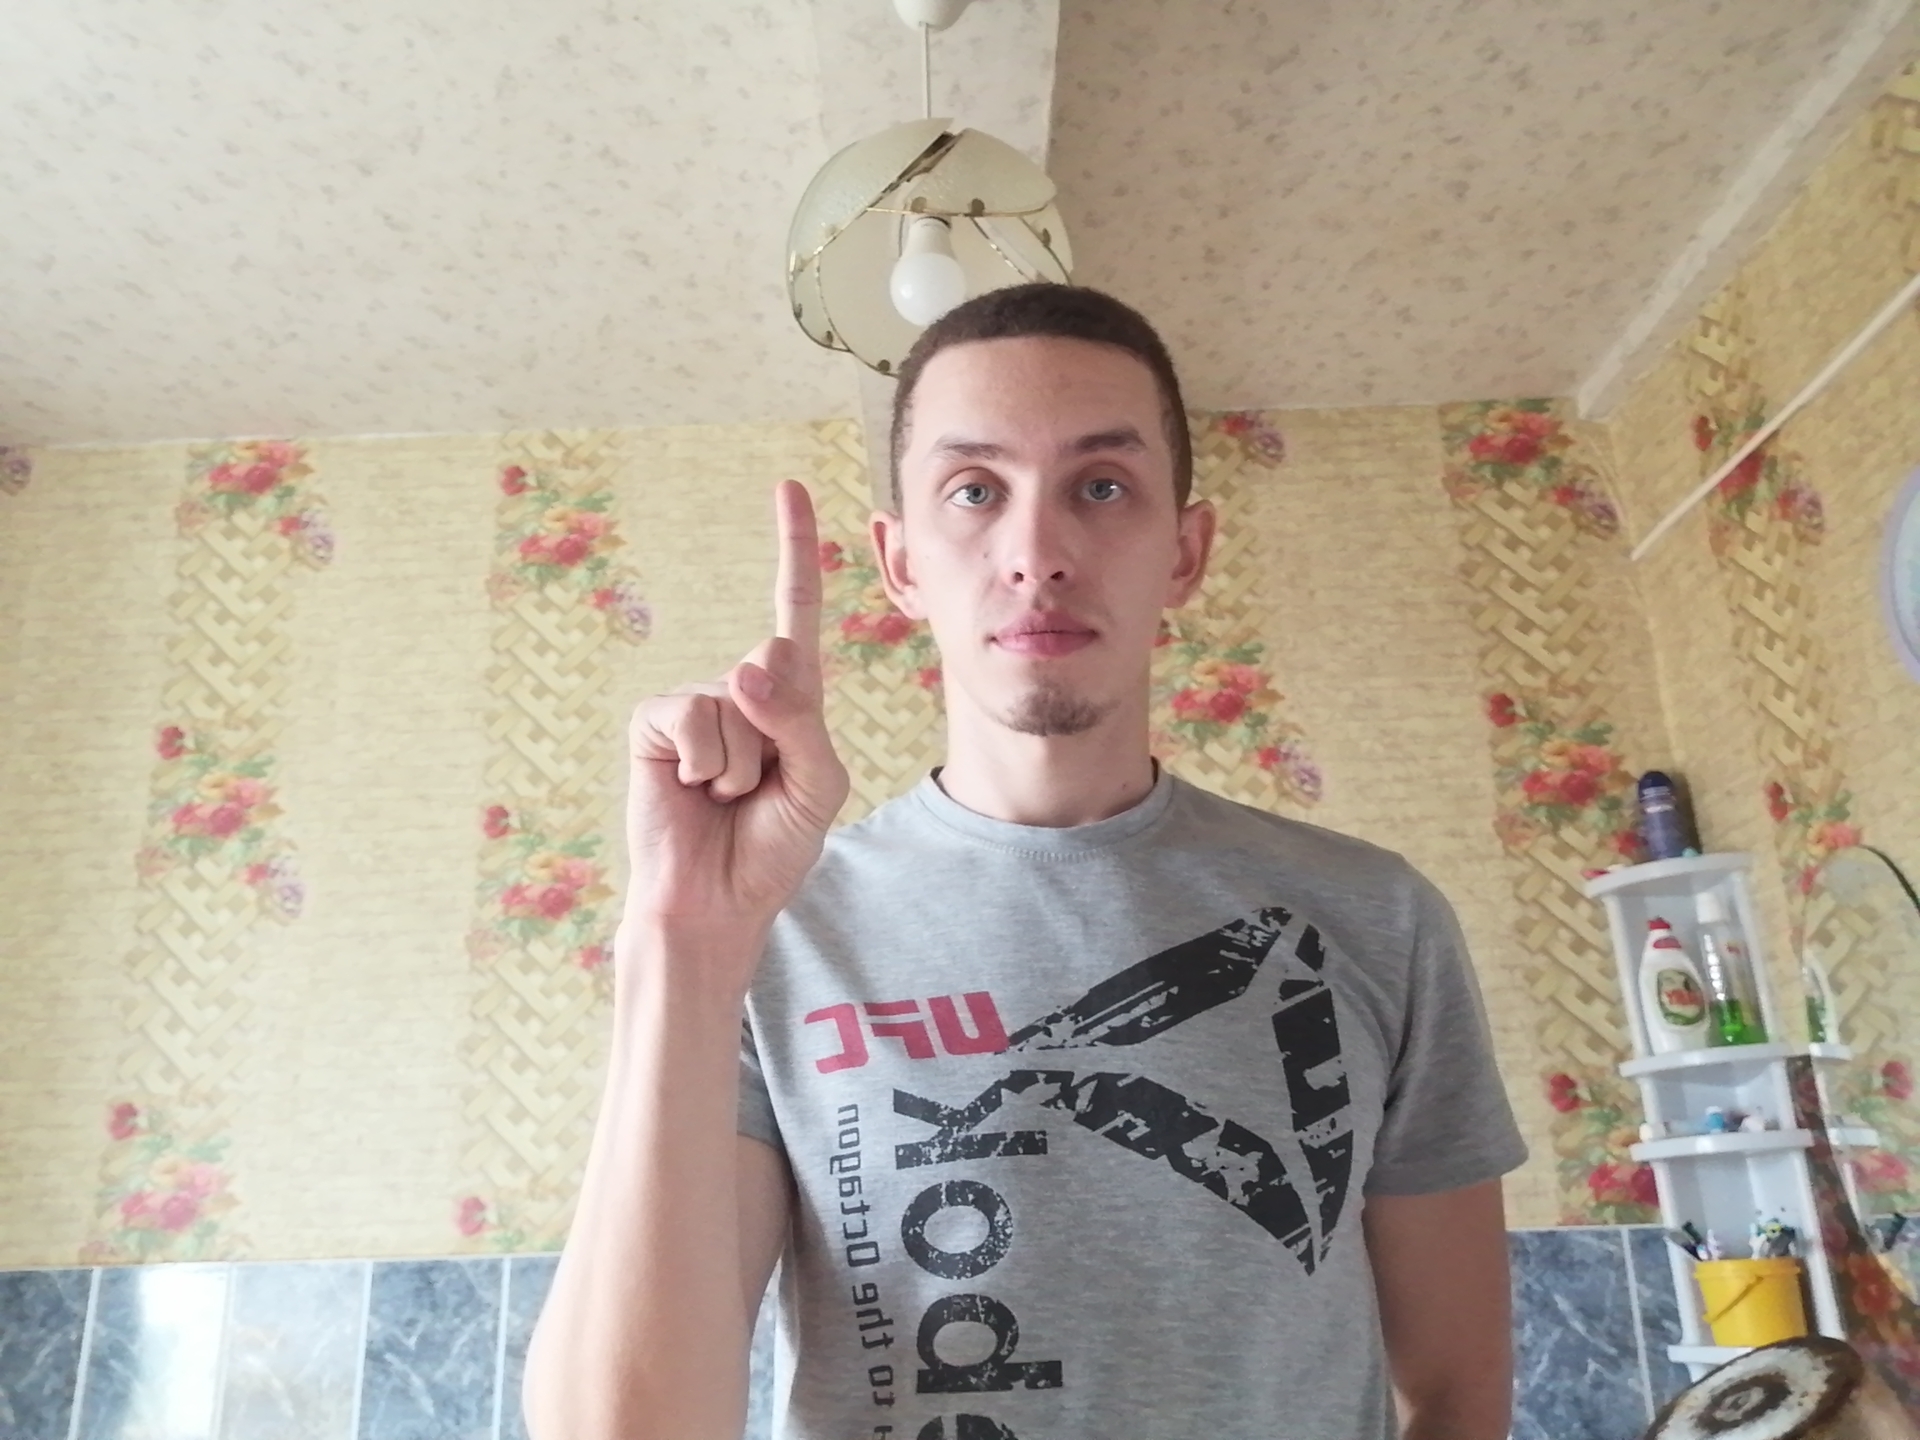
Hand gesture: one